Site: brandenburg
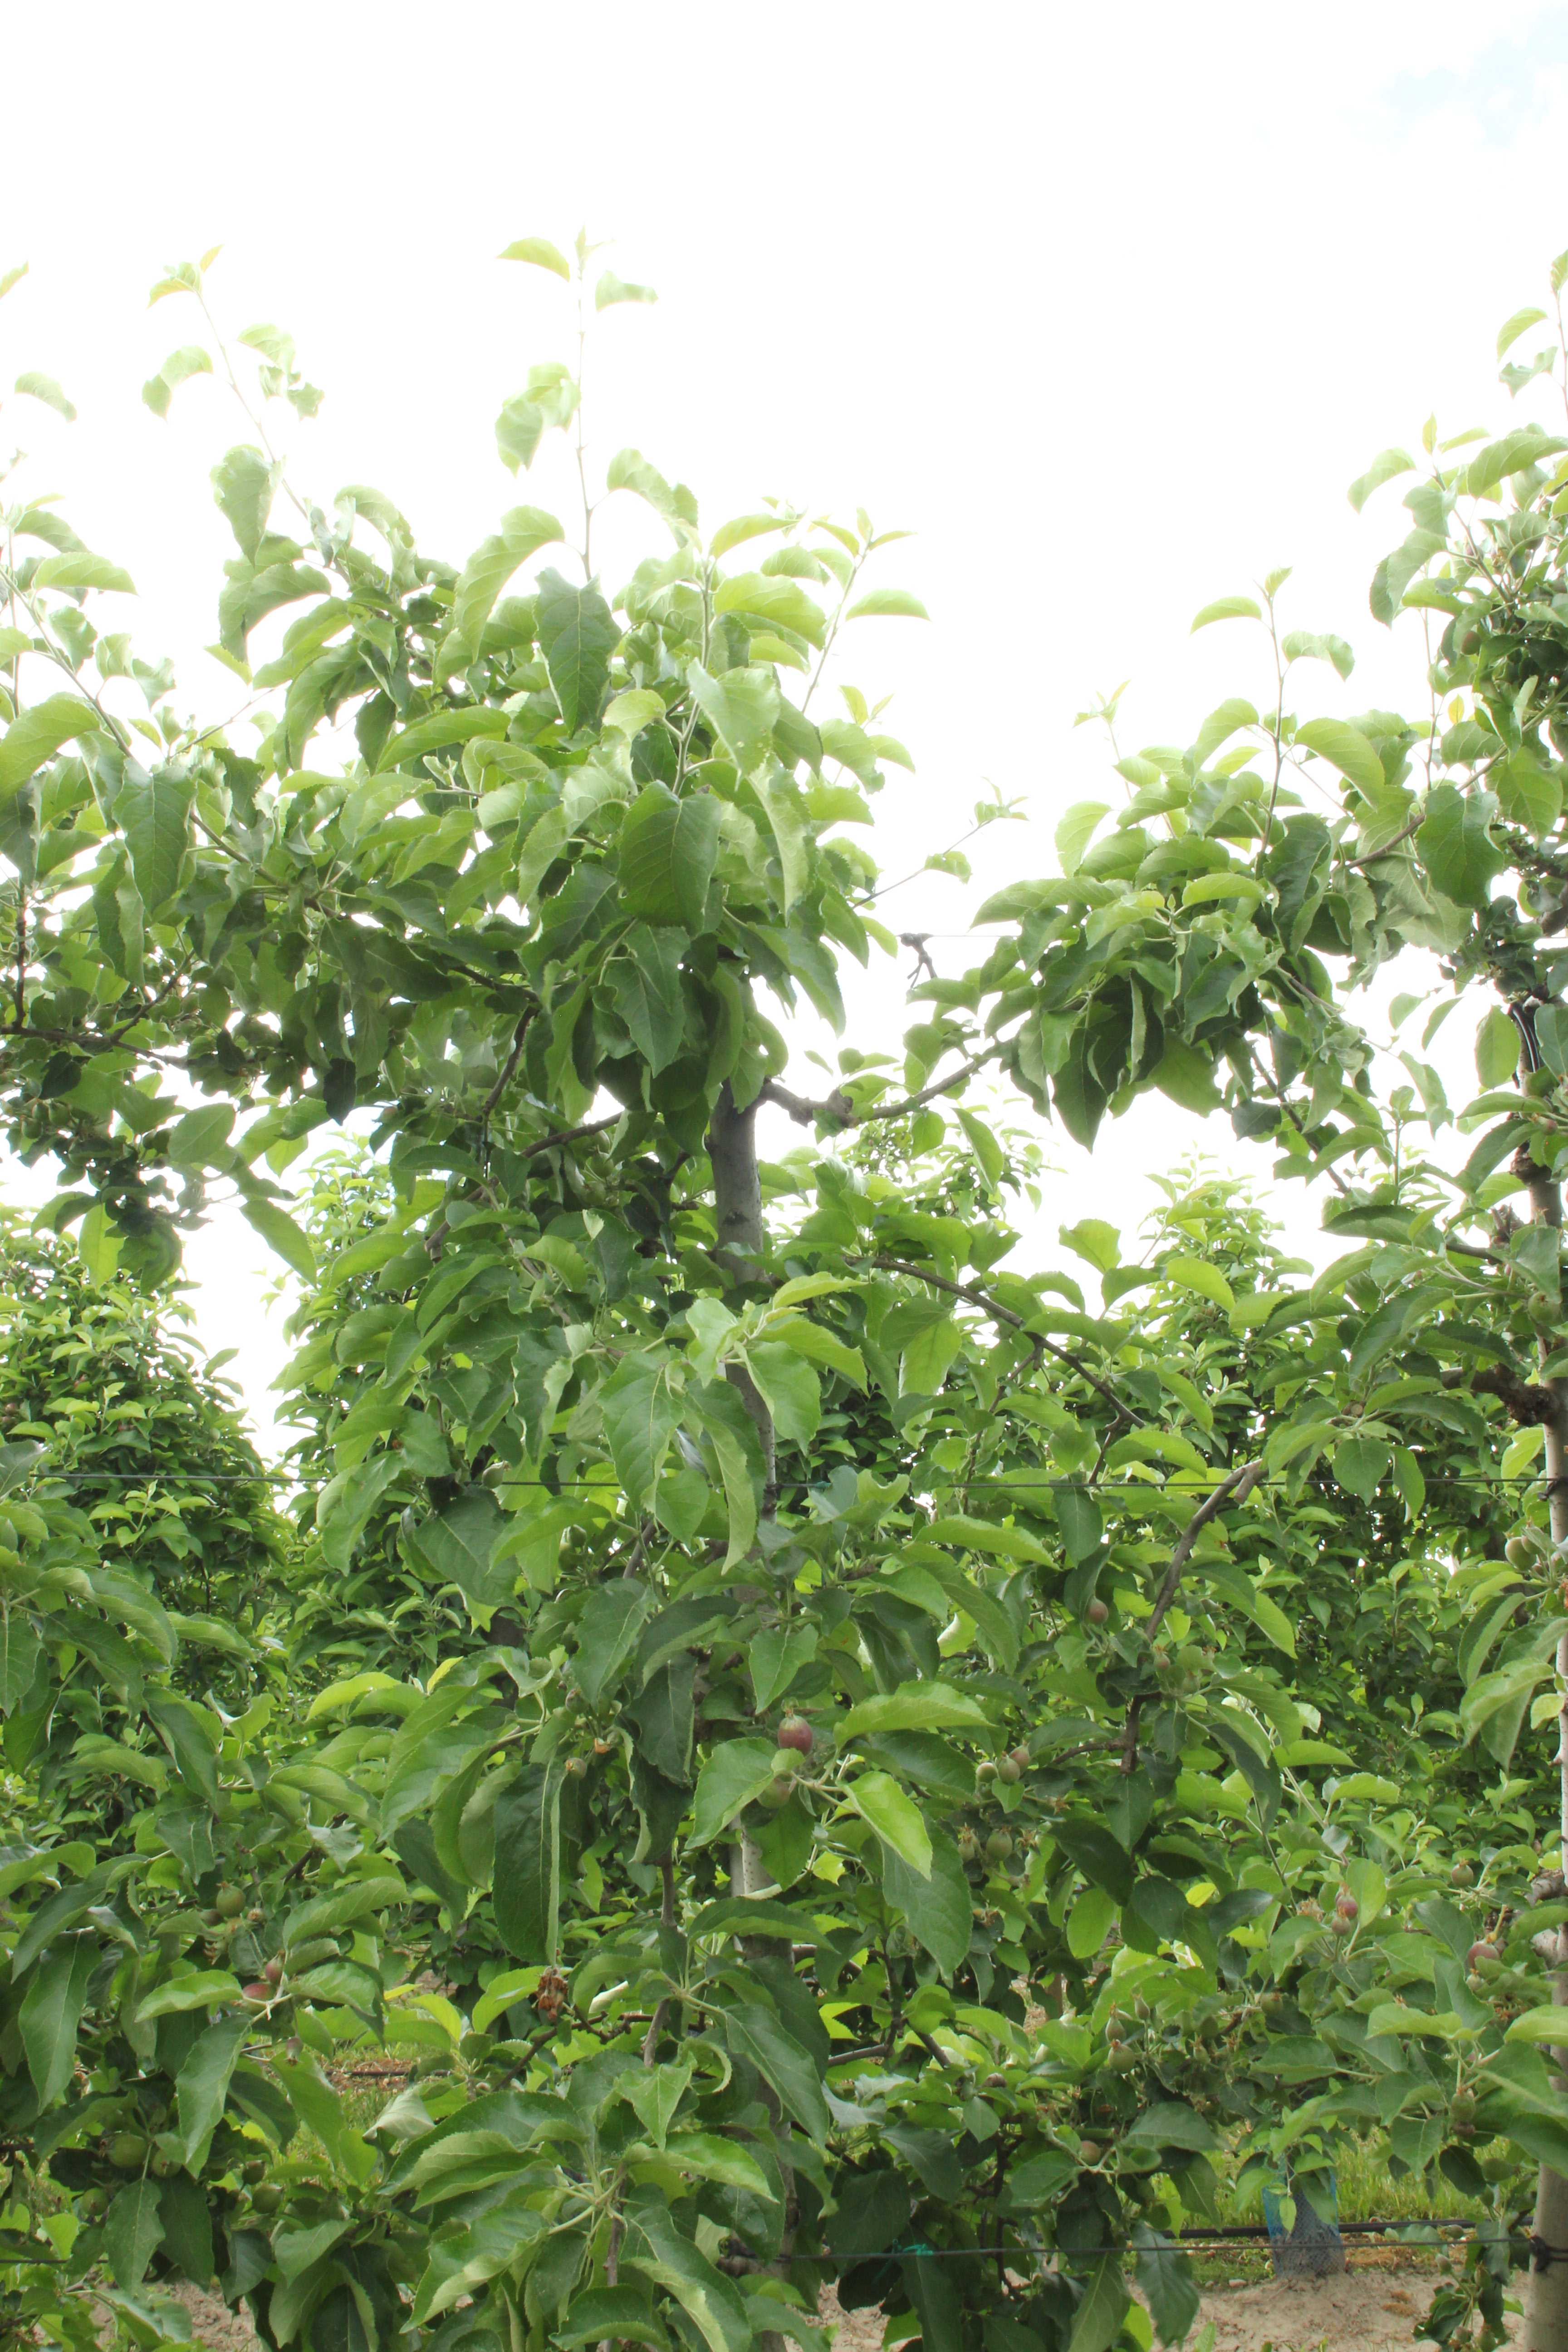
Growth stage (BBCH 72): Development of fruit